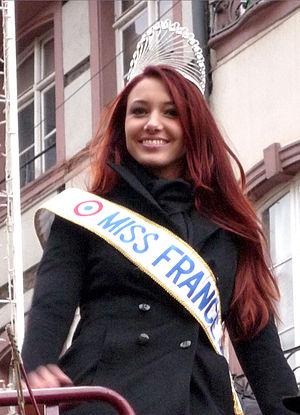
Delphine Wespiser, Miss France 2012
Delphine Wespiser, née le 3 janvier 1992 à Mulhouse, est une reine de beauté, chroniqueuse, animatrice de télévision, actrice et chanteuse française.
Miss World France, ou Miss Monde France, est un titre de beauté donné à la candidate représentante de la France au concours Miss Monde depuis 1951.